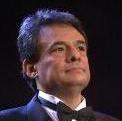
Age: 51